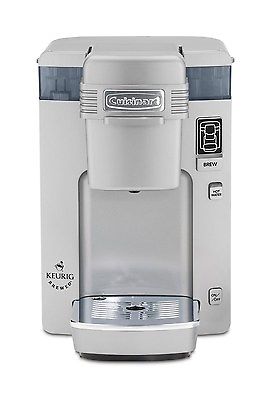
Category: coffee maker